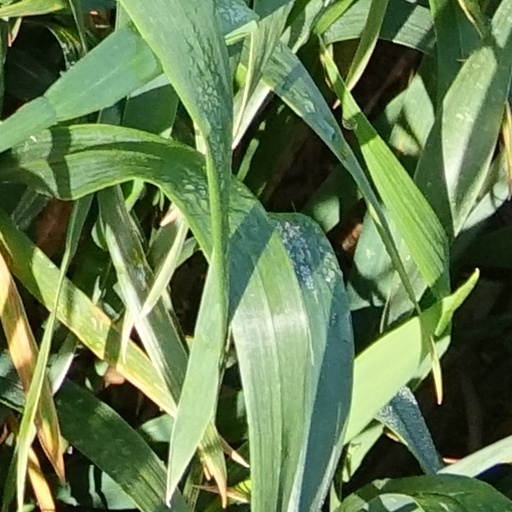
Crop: wheat